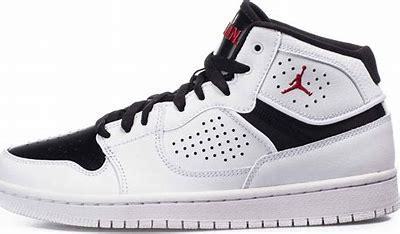
Brand: Jordan
Model: Access